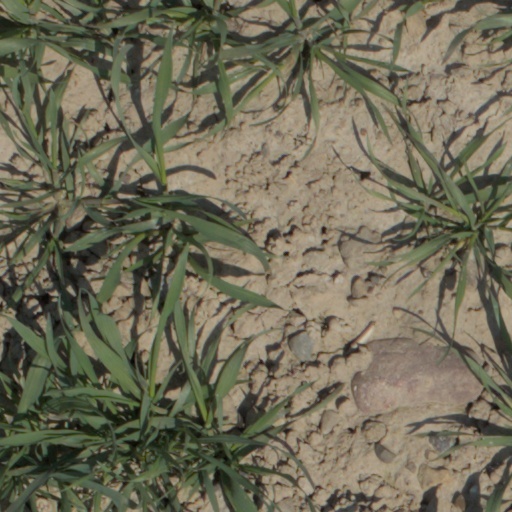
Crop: wheat